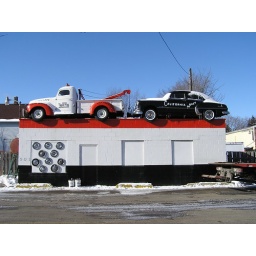
Dick's Towing in Joliet has a antique tow truck and antique car on display on top of their building.